Machinima

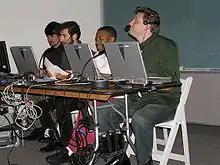
The ILL Clan performs its machinima comedy talk show "Tra5hTa1k with ILL Will" in front of a live audience at Stanford University in 2005. Left to Right: Frank Dellario, Matt Dominianni, Manu Smith, Paul Jannicola.

Berkeley sees machinima as "a strangely hybrid form, looking forwards and backwards, cutting edge and conservative at the same time". Machinima is a digital medium based on 3-D computer games, but most works have a linear narrative structure. Some, such as "Red vs. Blue" and "The Strangerhood", follow narrative conventions of television situational comedy. Nitsche agrees that pre-recorded ("reel") machinima tends to be linear and offers limited interactive storytelling while machinima has more opportunities performed live and with audience interaction. In creating their improvisational comedy series "On the Campaign Trail with Larry & Lenny Lumberjack" and talk show "Tra5hTa1k with ILL Will", the ILL Clan blended real and virtual performance by creating the works on-stage and interacting with a live audience. In another combination of real and virtual worlds, Chris Burke's talk show "This Spartan Life" takes place in "Halo 2"s open multiplayer environment. There, others playing in earnest may attack the host or his interviewee. Although other virtual theatrical performances have taken place in chat rooms and multi-user dungeons, machinima adds "cinematic camera work". Previously, such virtual cinematic performances with live audience interaction were confined to research labs equipped with powerful computers.